Nong Zhigao rebellions

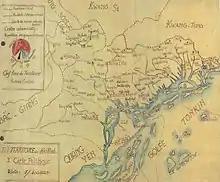
Map of the Nùng Autonomous Territory, 1950s

Nong Zhigao (V. Nùng Trí Cao) is revered by Tai-speaking communities in Guangxi and Cao Bằng. Many families with the Nong (V. Nùng) surname claim descent from Nong Zhigao and sponsor public displays of pride in the 11th century leader through temples and monuments. There is more evidence of the celebration of Nong Zhigao in Cao Bằng than in Guangxi, especially prior to the modern era, after which the local leader was inserted into nationalist histories as though he were a citizen of China or Vietnam.